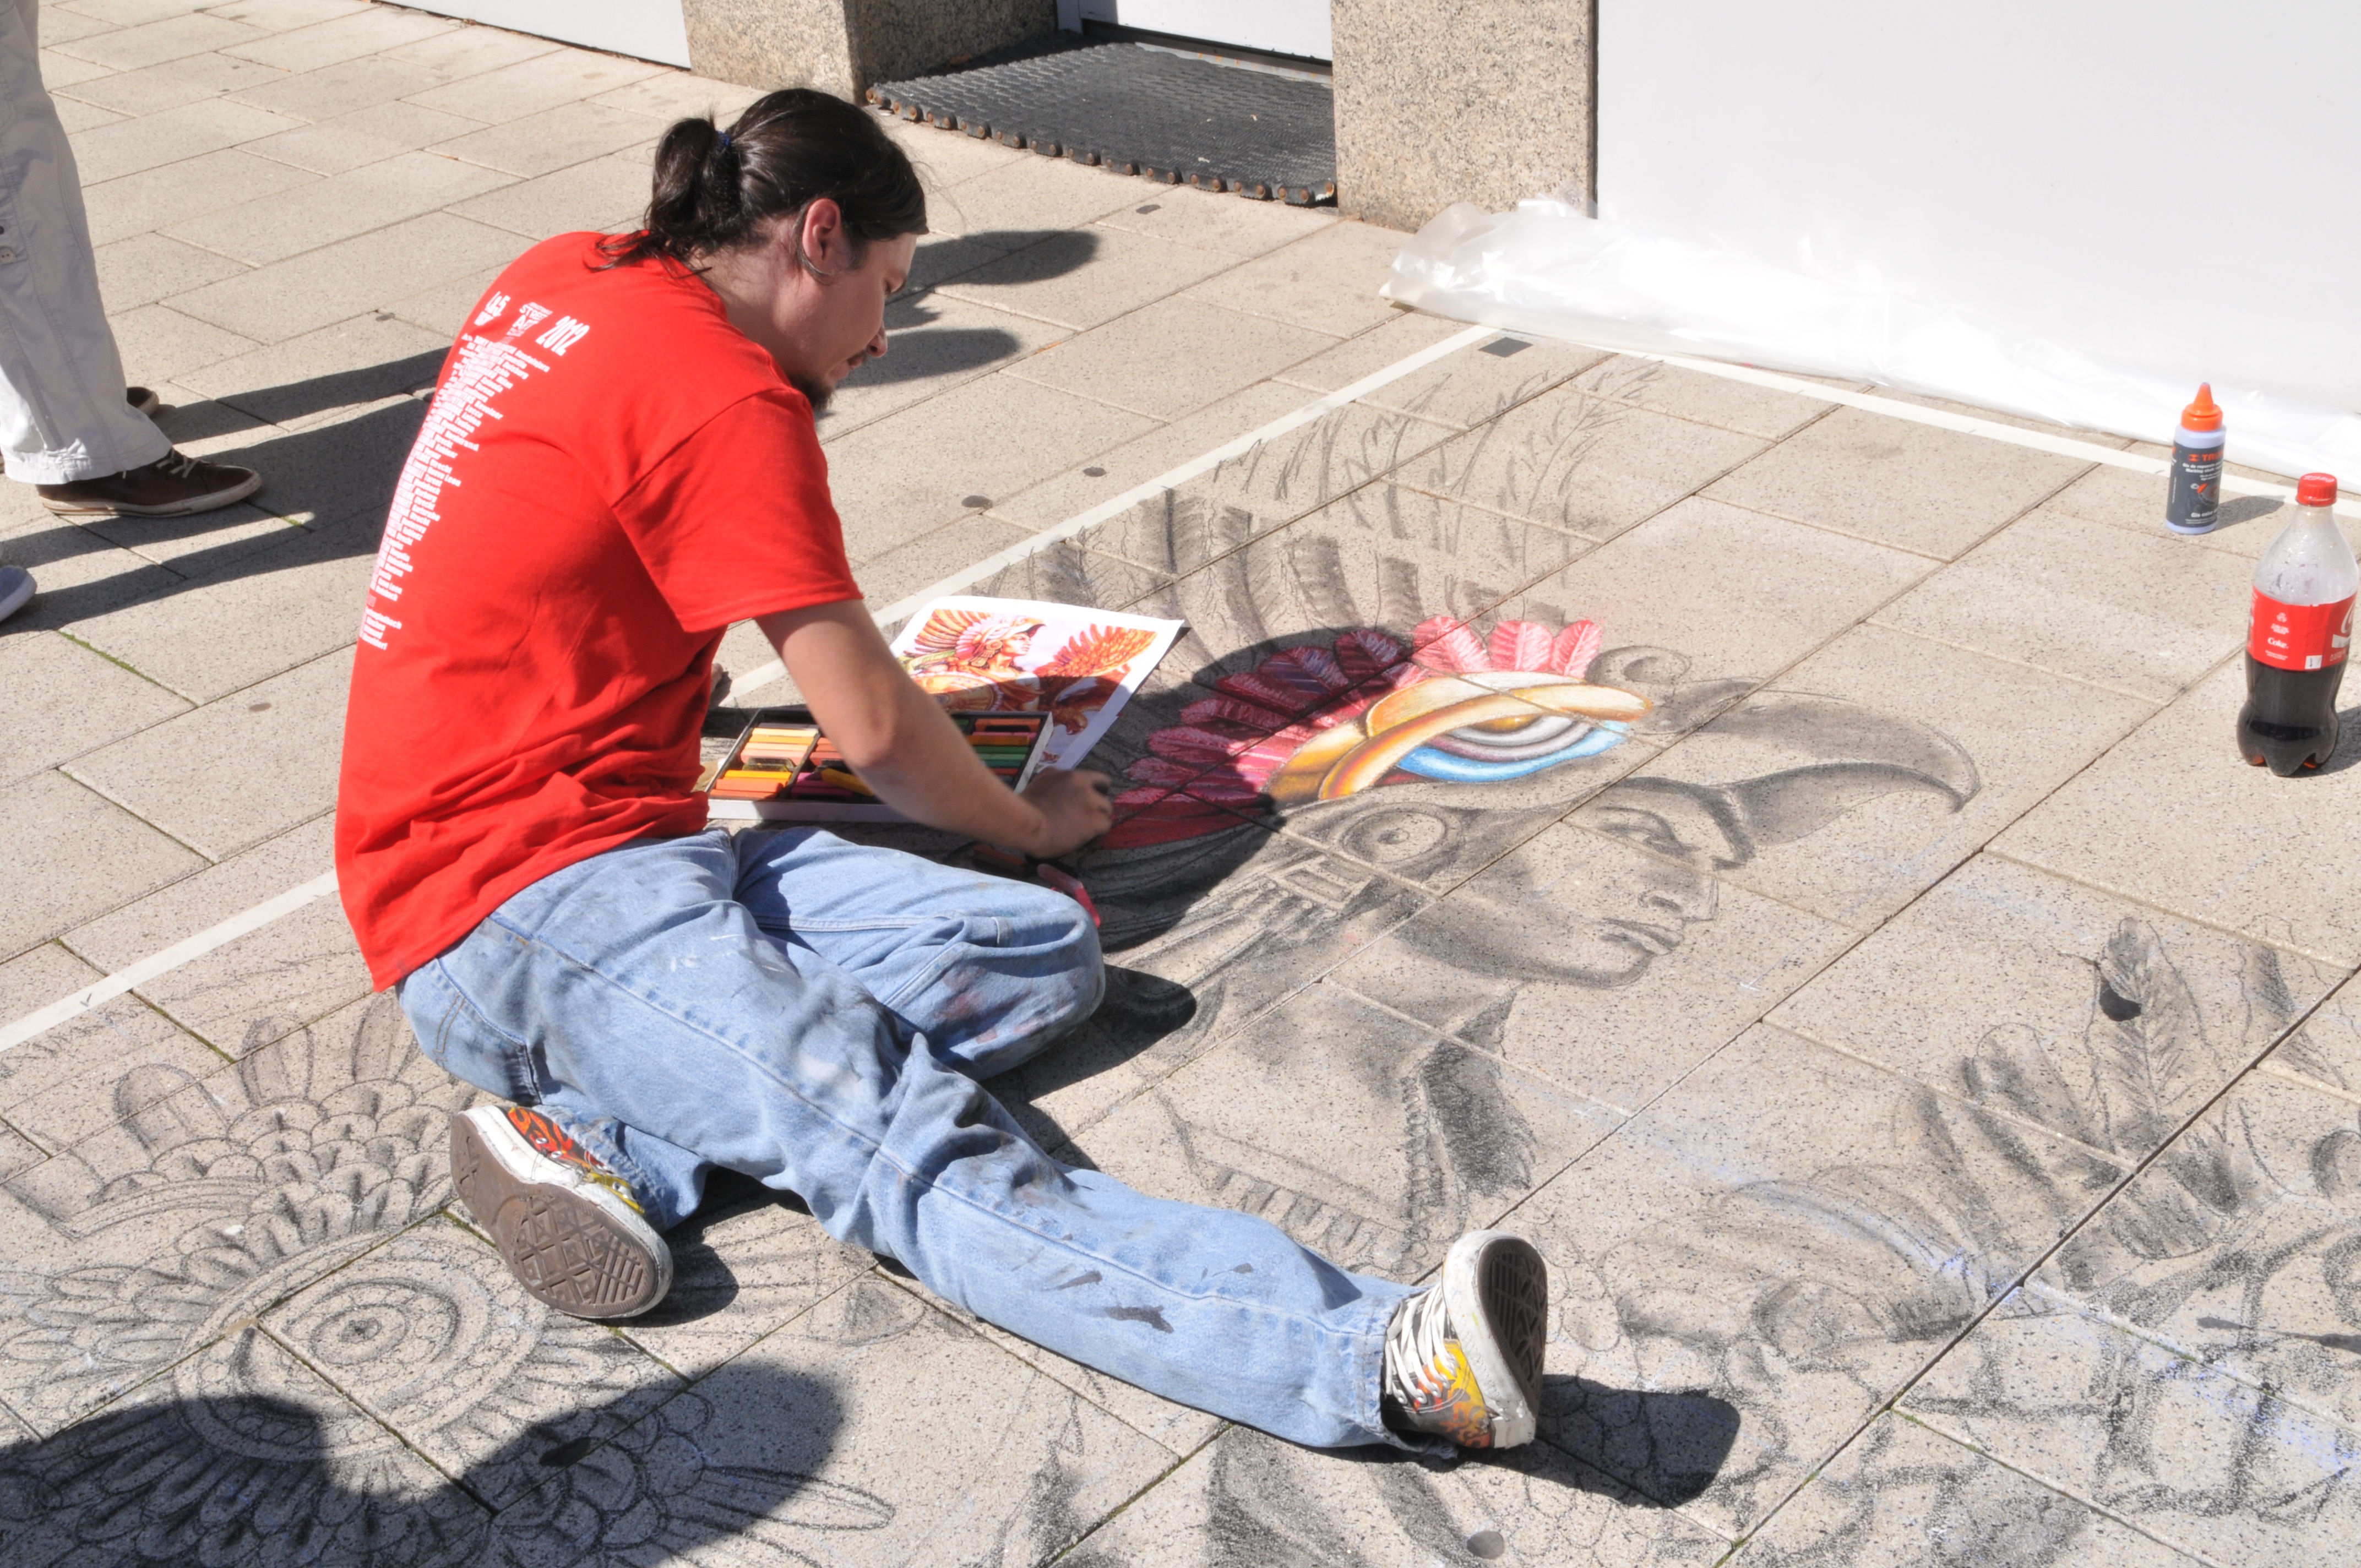
play, asphalt, color, child, paint, street art, art, painter, image, draw, artists, street painter